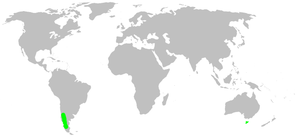
Les Austrochilidae sont une famille d'araignées aranéomorphes.